Ray Kelly (singer)

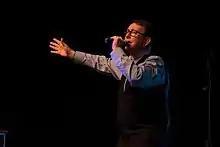
Father Kelly singing at a charity event in Vienna on 2017

Raymond Kelly, S.P.S. (born 25 April 1953), known as "The Singing Priest," is an Irish Catholic priest known for his interpretation of popular songs. He is a member of Saint Patrick's Society for the Foreign Missions.